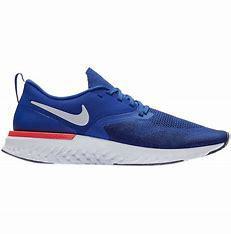
Brand: Nike
Model: Odyssey React